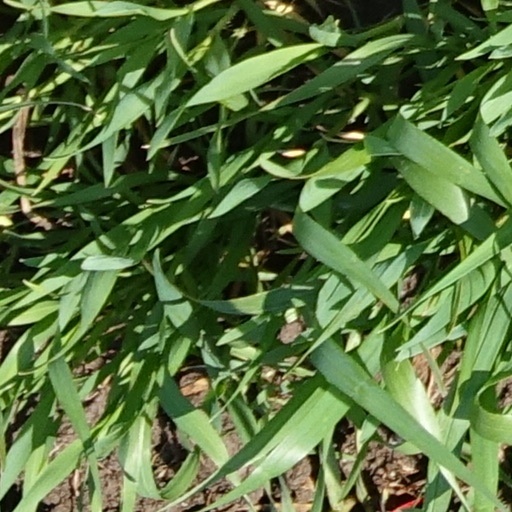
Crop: wheat